Streamlining theory

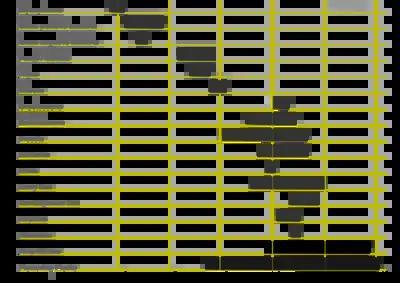
Comparison of genome sizes across select organisms

Genome streamlining theory states that certain prokaryotic genomes tend to be small in size in comparison to other prokaryotes, and all eukaryotes, due to selection against the retention of non-coding DNA. The known advantages of small genome size include faster genome replication for cell division, fewer nutrient requirements, and easier co-regulation of multiple related genes, because gene density typically increases with decreased genome size. This means that an organism with a smaller genome is likely to be more successful, or have higher fitness, than one hindered by excessive amounts of unnecessary DNA, leading to selection for smaller genome sizes.